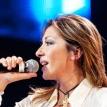
Age: 41